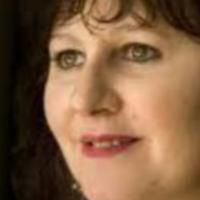
Age group: age 56-65